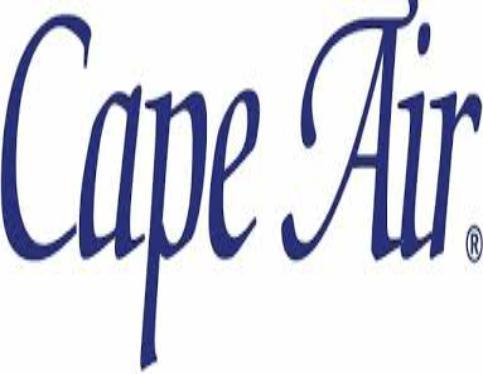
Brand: cape air
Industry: Transportation